Yankalilla, South Australia

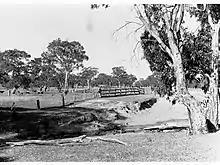
Typical dairying country on the road to Yankallila, 1925

The Yankalilla district has European history dating back to the first settlement in South Australia, with coastal areas colonised in the late 1830s. In 1839 and 1840 the area around Yankalilla was surveyed into sections of 80 acres each and this land was opened up for selection in 1840 for sheep and dairy activities and wheat growing.